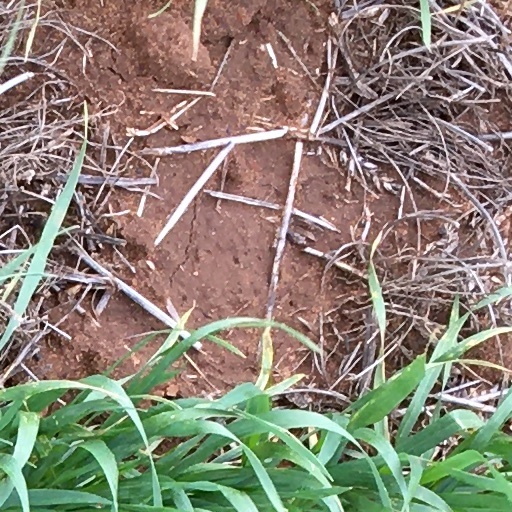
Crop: wheat